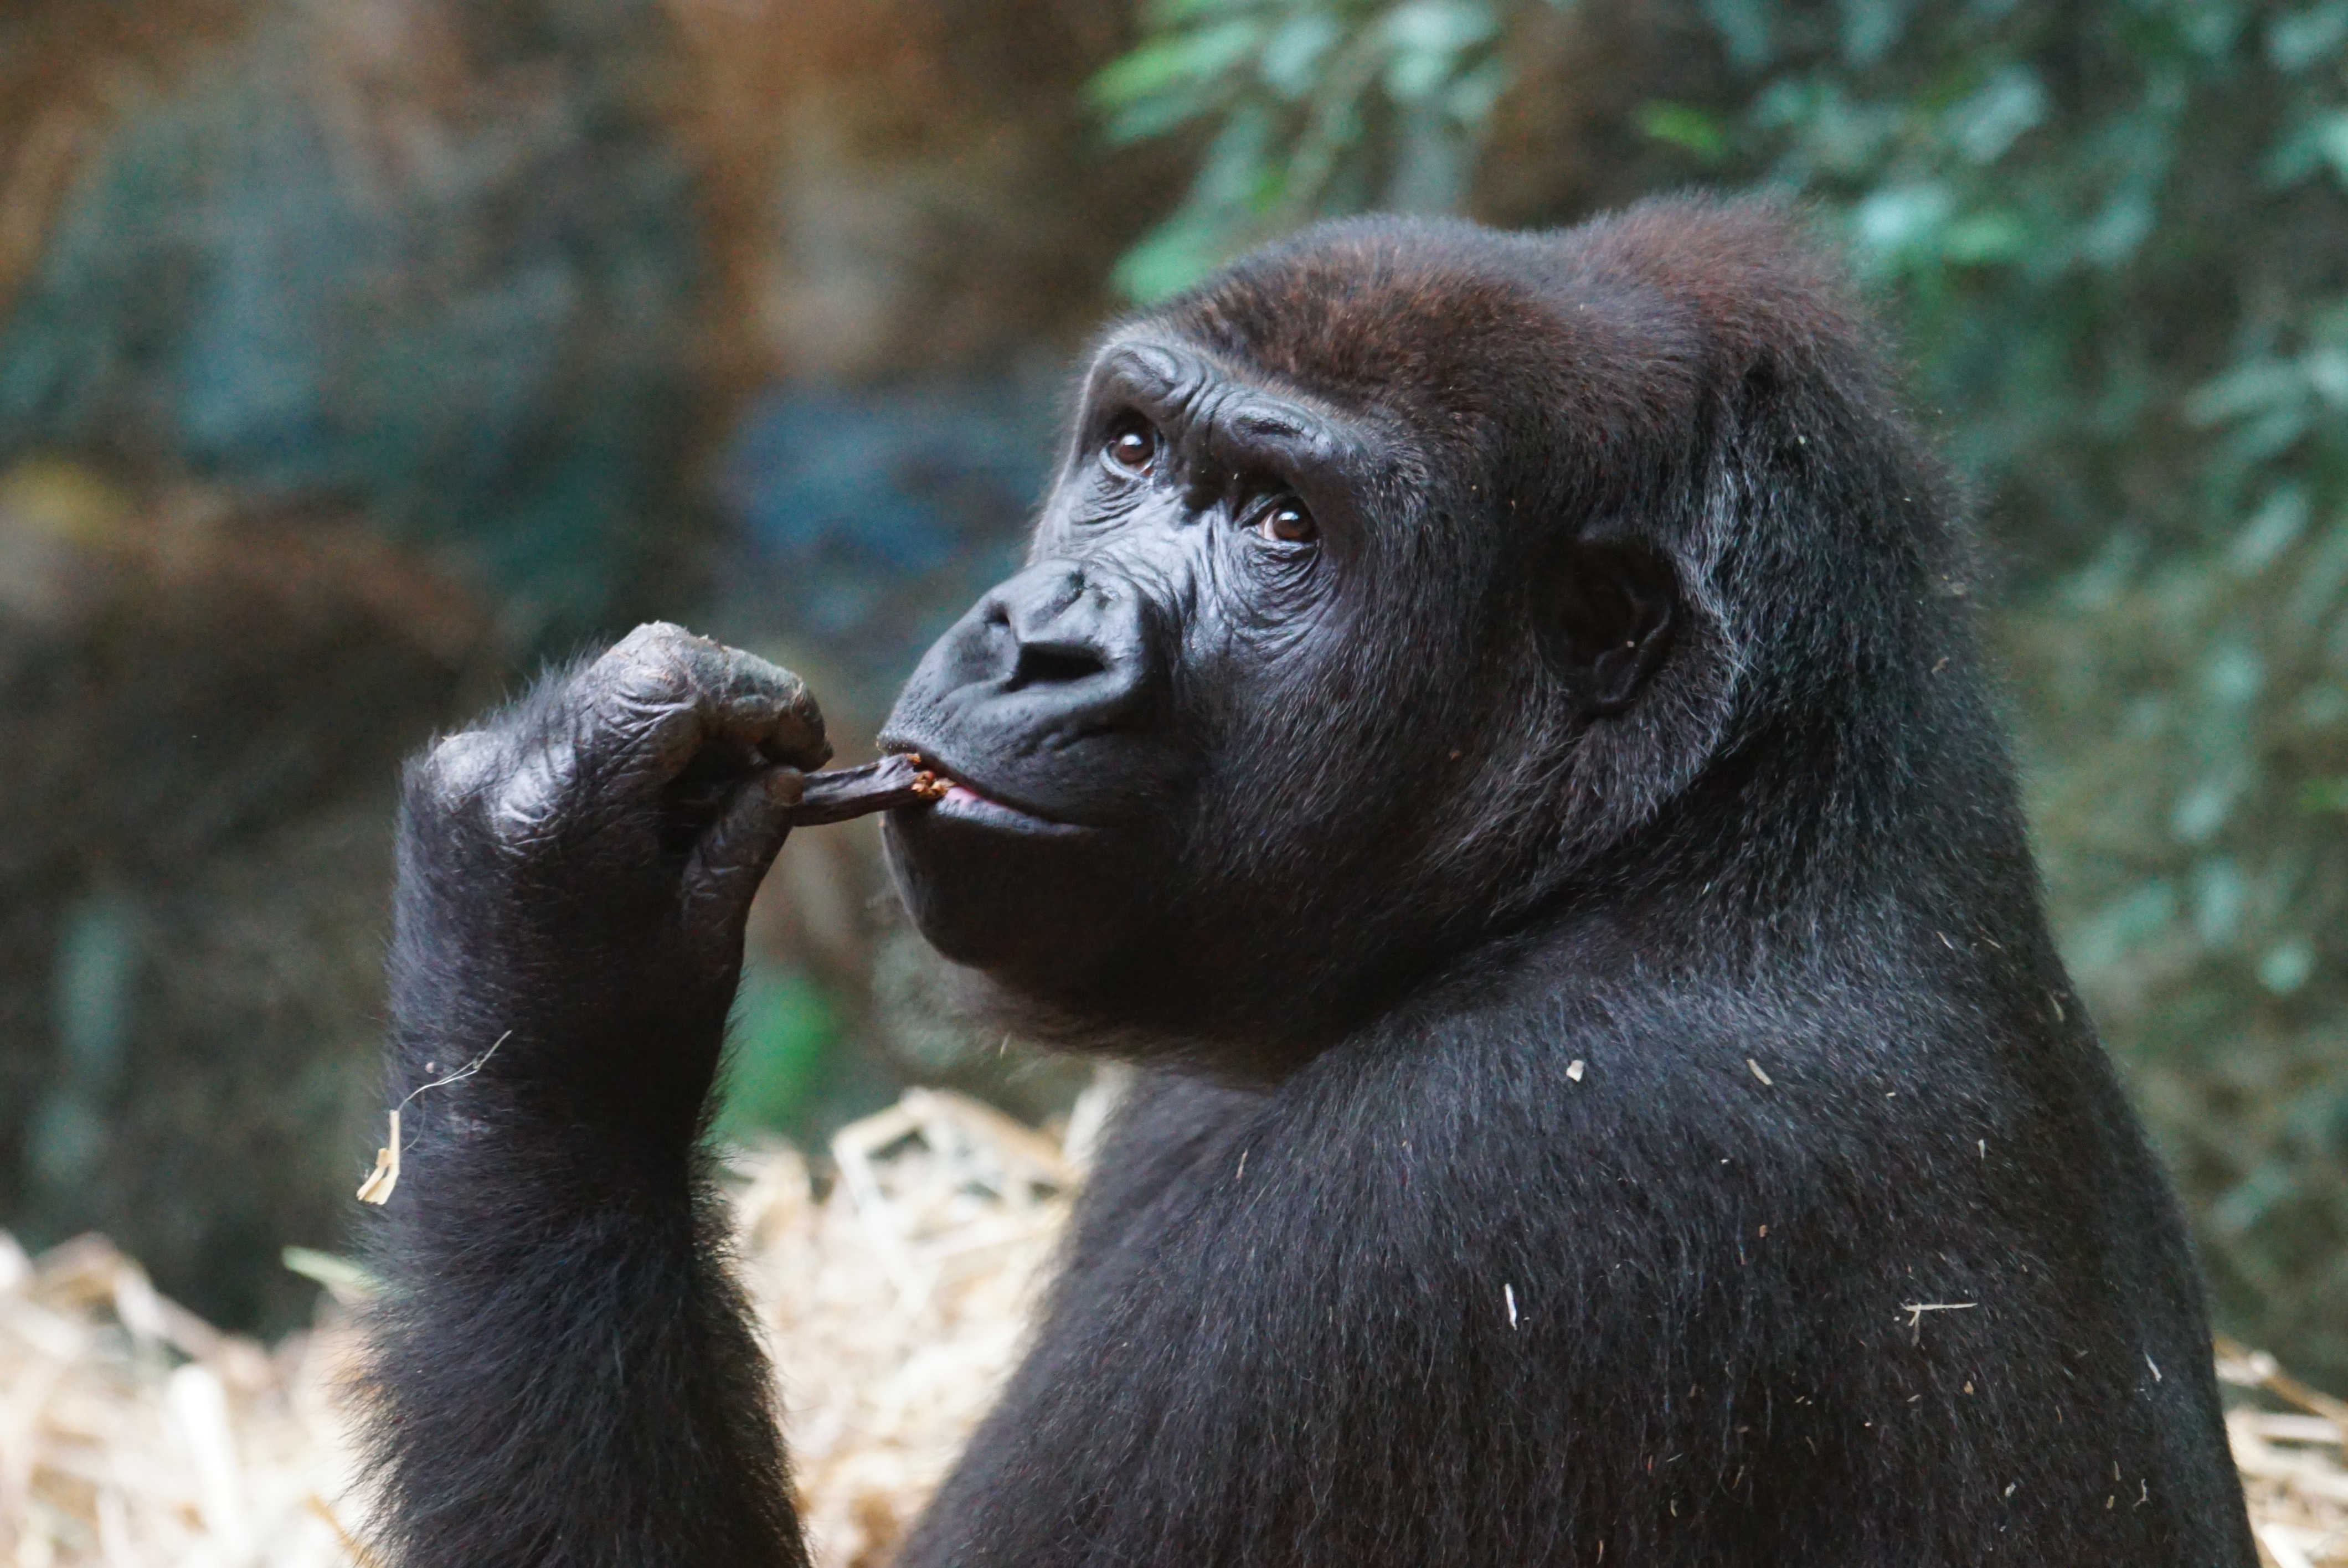
watch, wildlife, zoo, mammal, fauna, primate, gorilla, chimpanzee, ape, vertebrate, western gorilla, great ape, common chimpanzee